Nagoya Civic Assembly Hall

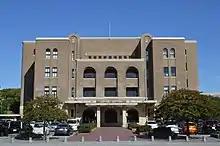
Nagoya Civic Assembly Hall

It was constructed in commemoration of the marriage of Emperor Hirohito and was opened on October 10, 1930. It is often used as a boxing venue.